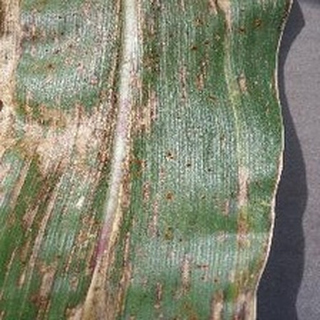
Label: corn_gray_leaf_spot